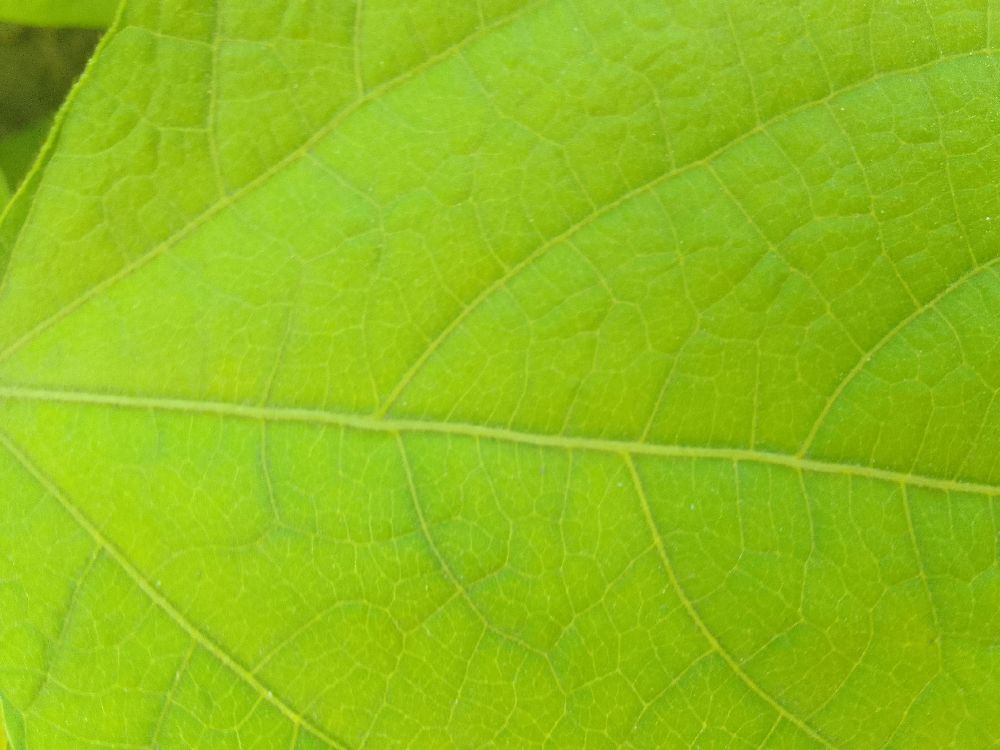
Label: healthy